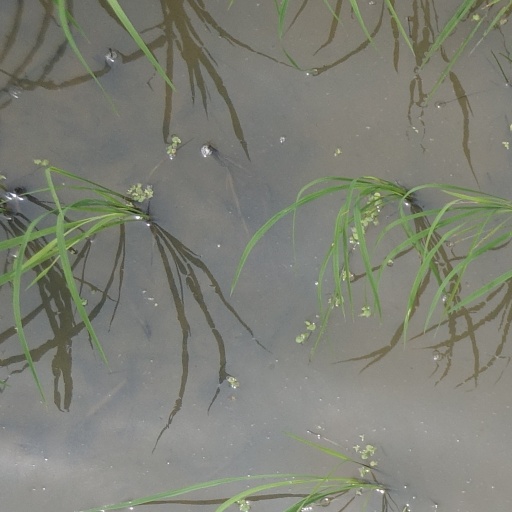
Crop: rice